Sir William Coddington, 1st Baronet

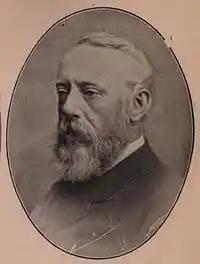
Coddington in 1895.

Sir William Coddington, 1st Baronet (1830 – 15 February 1918) was an English cotton manufacturer and Conservative politician who sat in the House of Commons from 1880 to 1906.